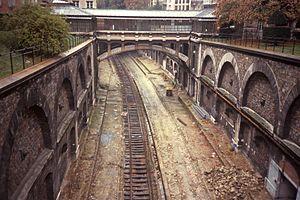
La gare de Boulainvilliers en 1984, avant les travaux de la VMI. Les anciennes voies du raccordement entre la ligne d'Auteuil et le Champ-de-Mars sont en train d'être déposées. Ce tronçon devient, après aménagement de l'infrastructure, une branche de la ligne C du RER.